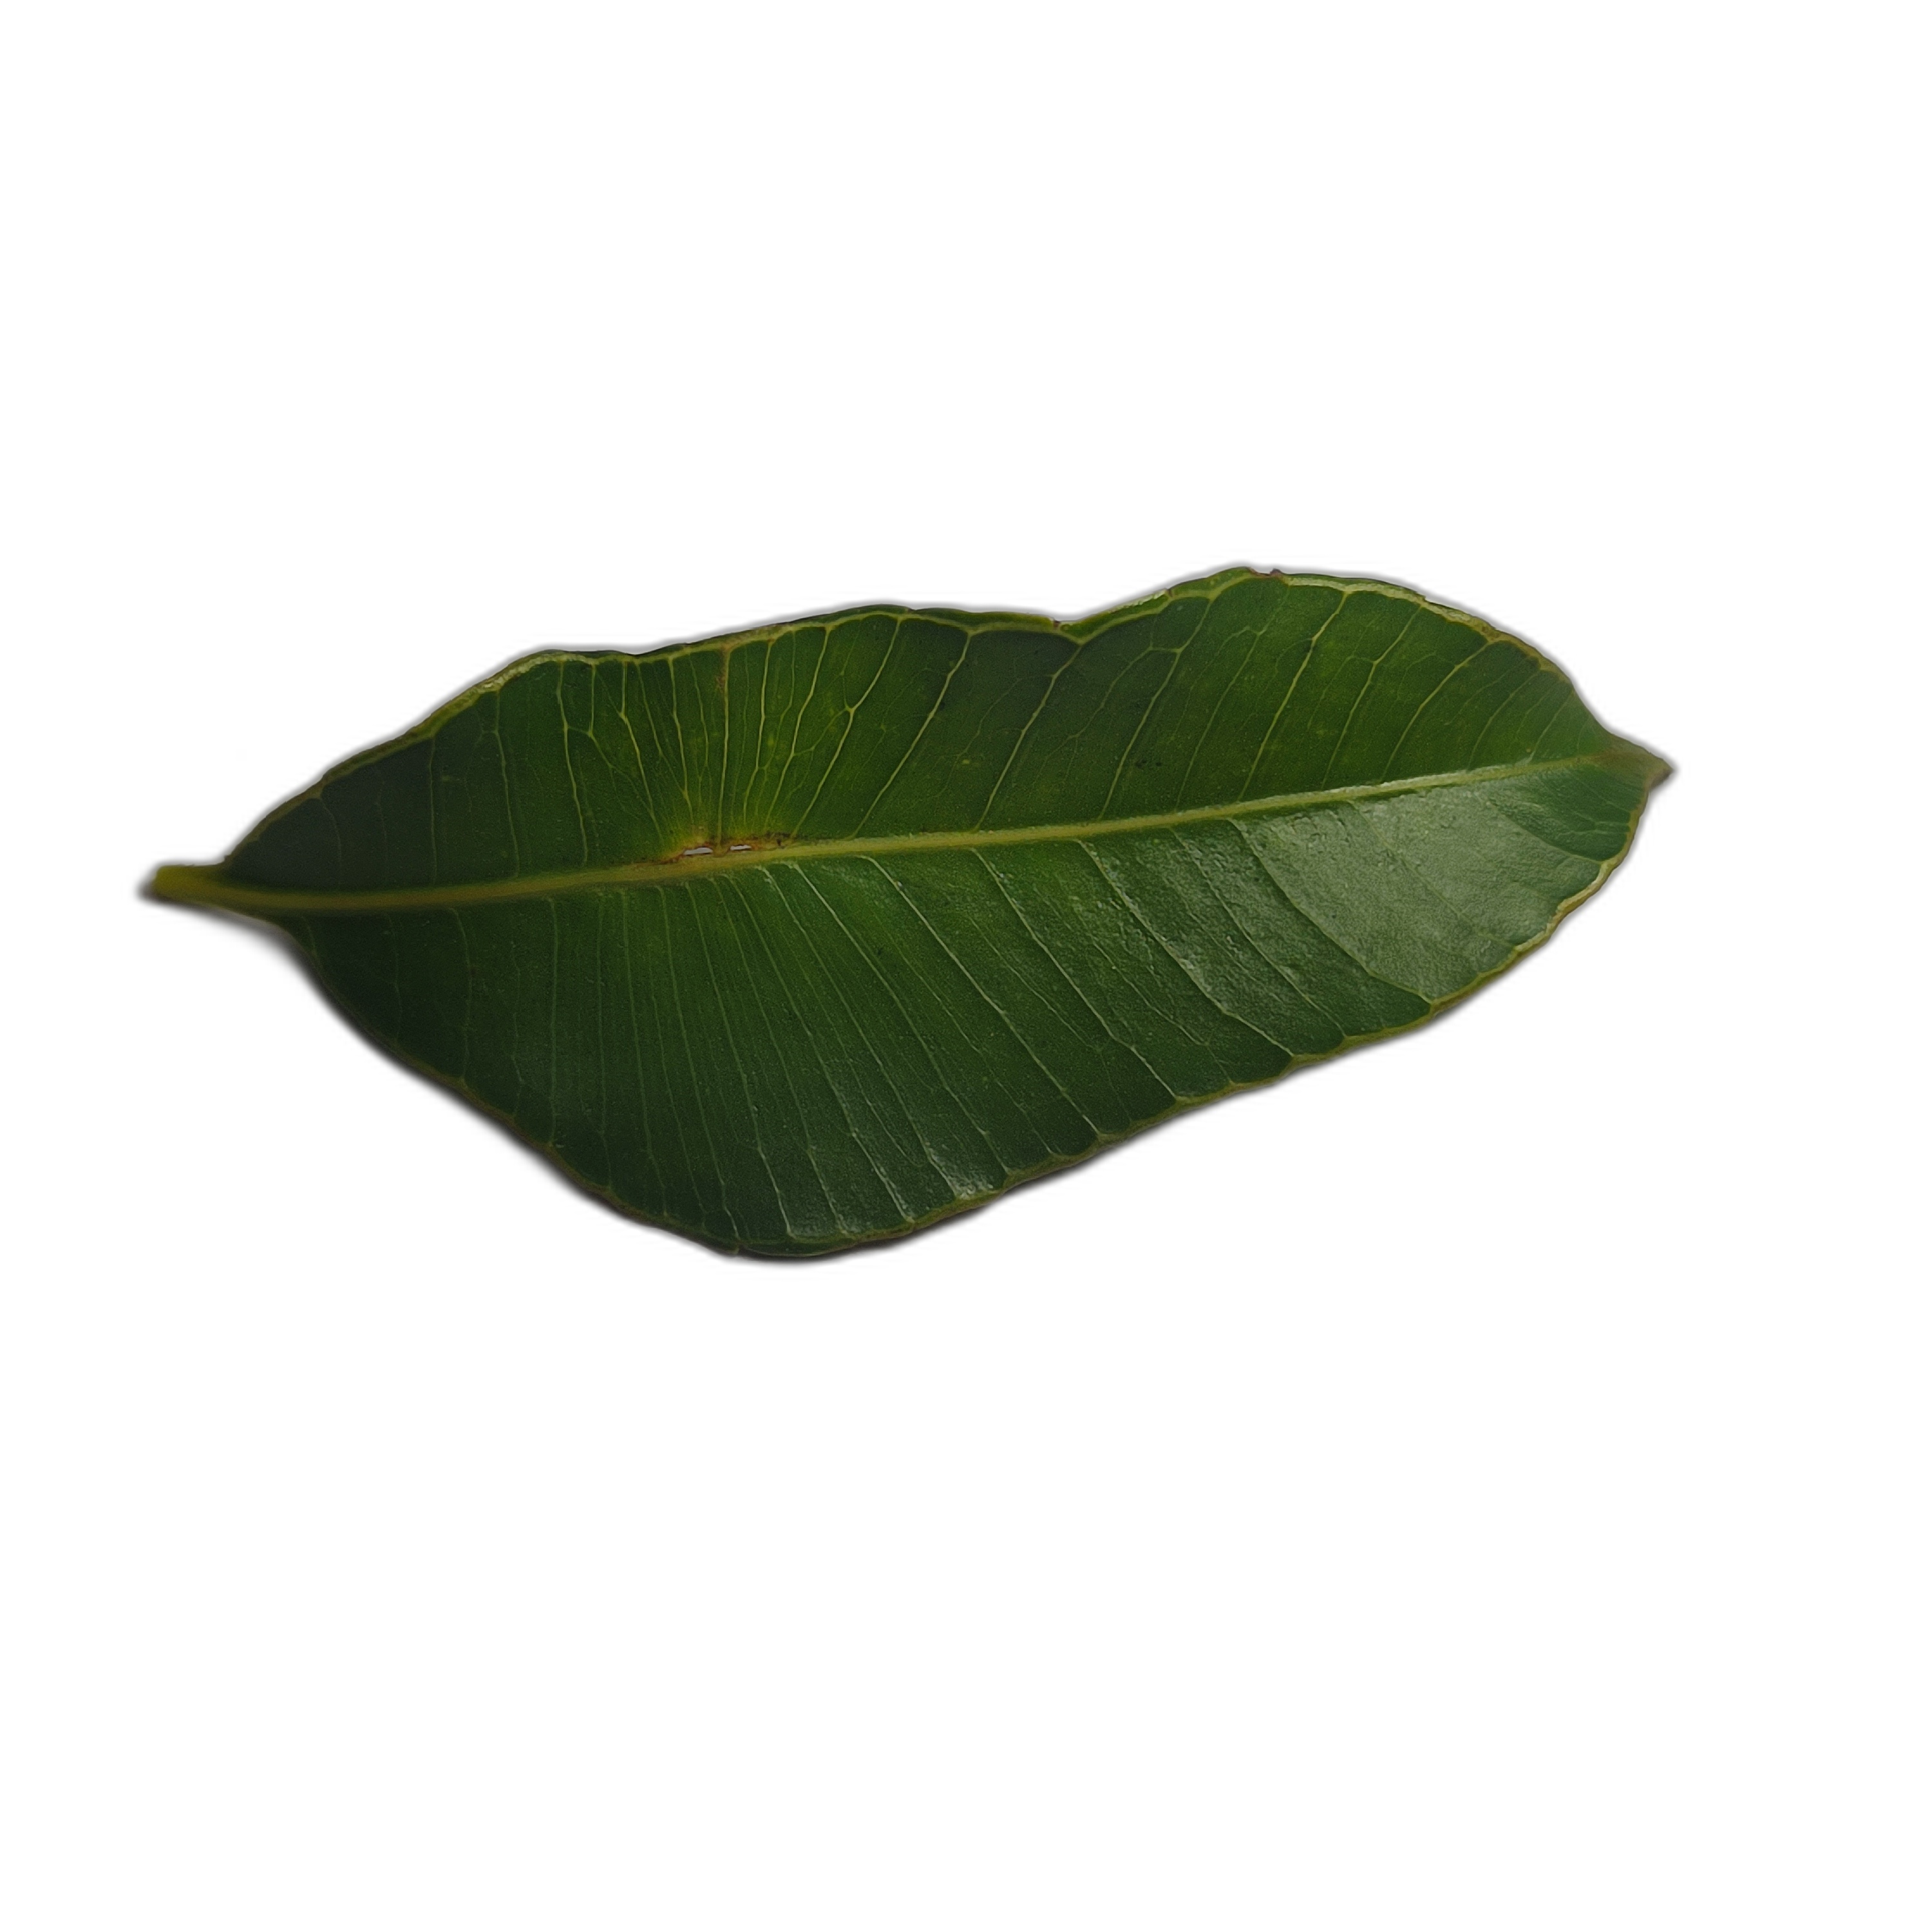
Label: healthy